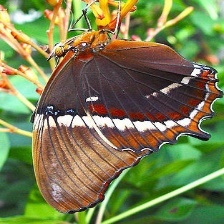
Species: BROWN SIPROETA